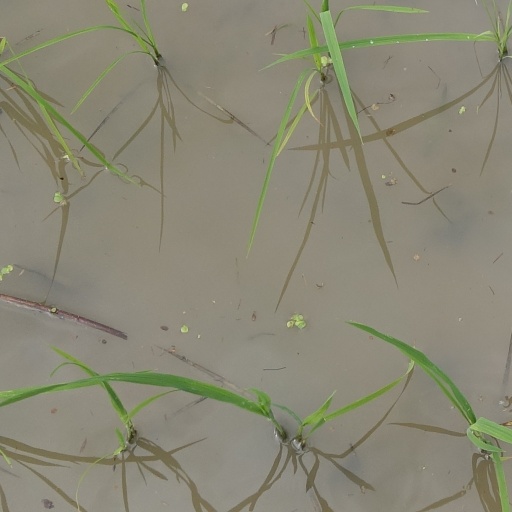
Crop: rice